Ponderosa Park, Arizona

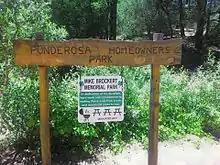
Ponderosa Park Picnic Area Sign

Ponderosa Park is a populated place in Yavapai County, Arizona, United States. Initially homesteaded in 1884 and named after ponderosa pines, the settlement is five miles south of Arizona State Route 89 in Prescott National Forest.